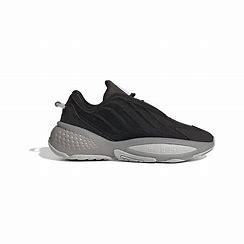
Brand: Adidas
Model: Ozrah